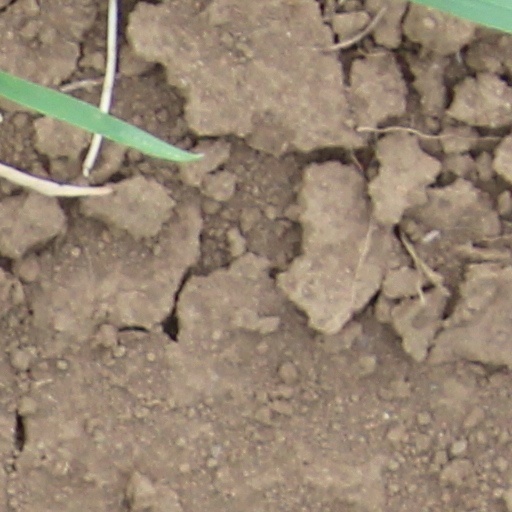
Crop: wheat